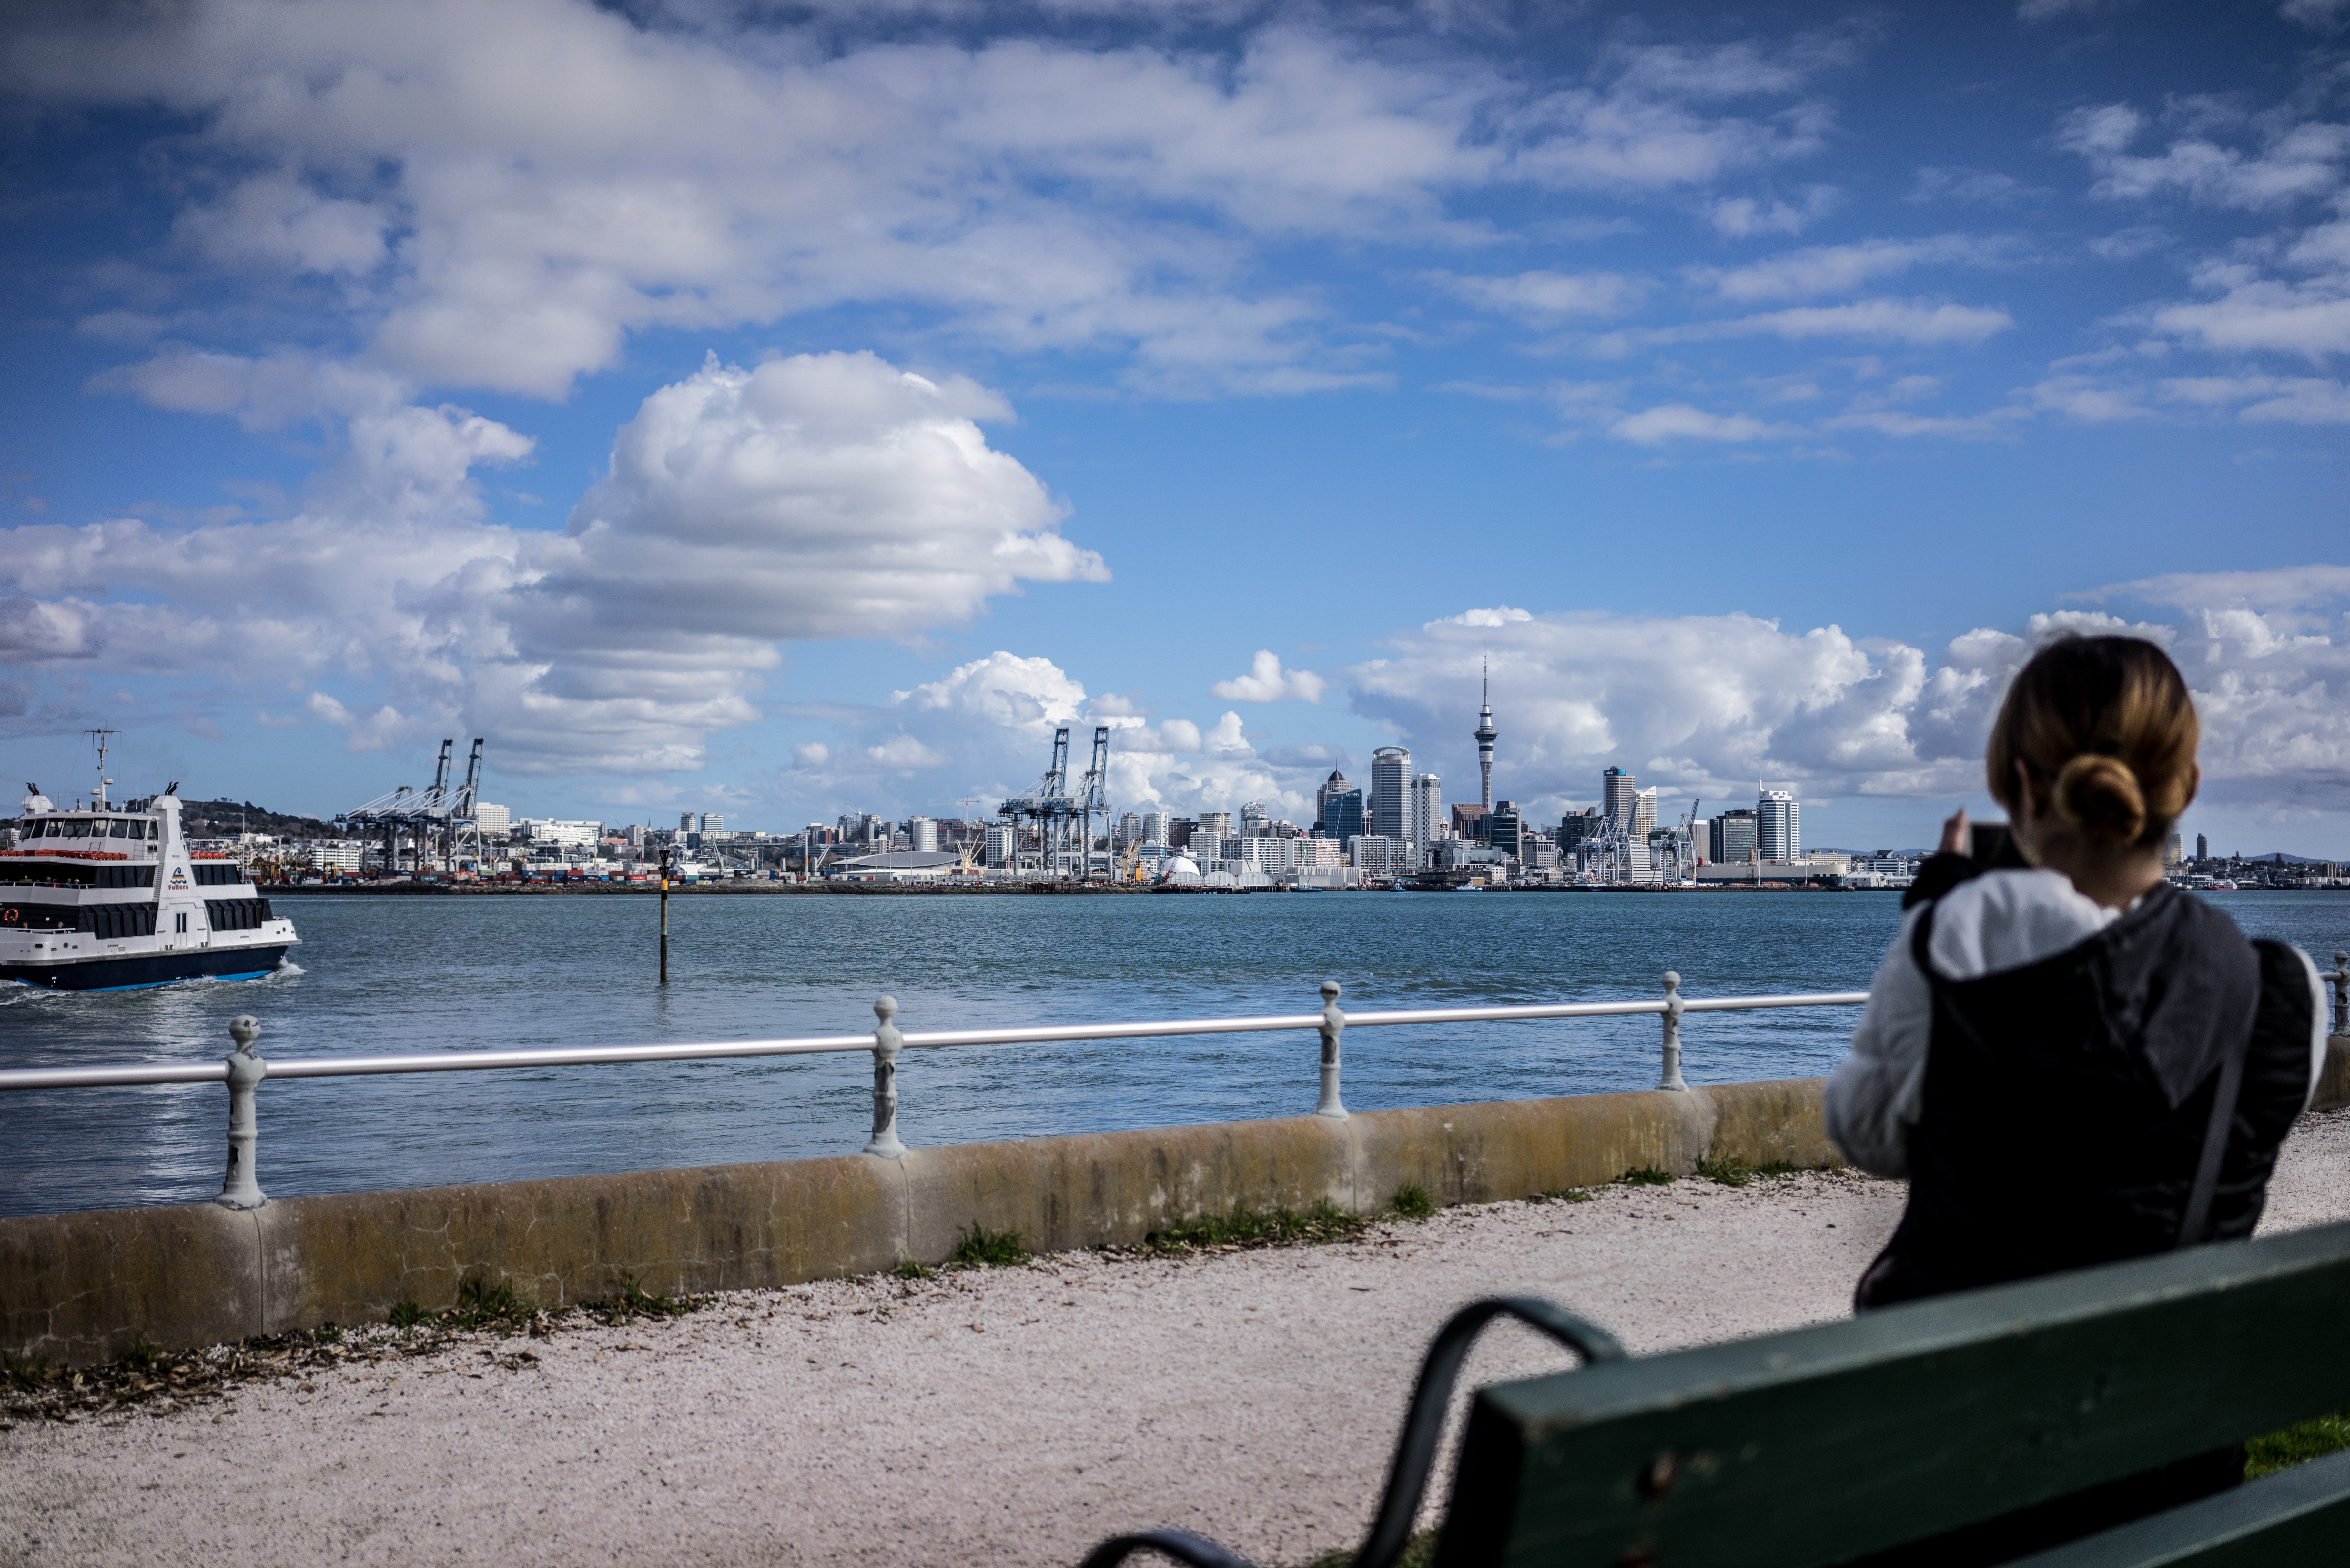
beach, landscape, sea, coast, water, ocean, horizon, dock, cloud, architecture, sky, boat, shore, wave, town, view, city, pier, ship, cityscape, summer, vacation, travel, transportation, transport, europe, mediterranean, vessel, vehicle, scenic, yacht, bay, landmark, harbor, blue, marina, port, tourism, aerial, barcelona, outdoors, spain, nautical, boating, catalonia